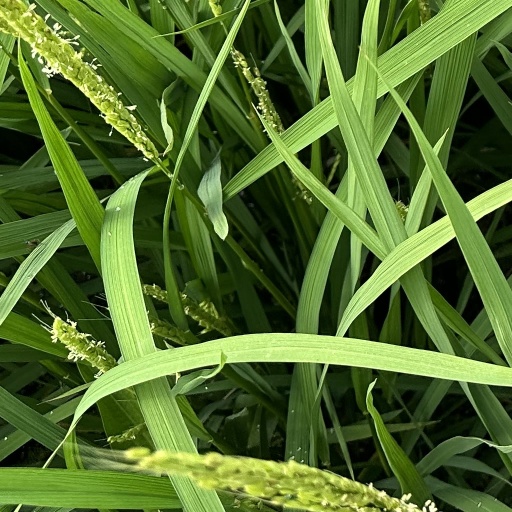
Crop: rice